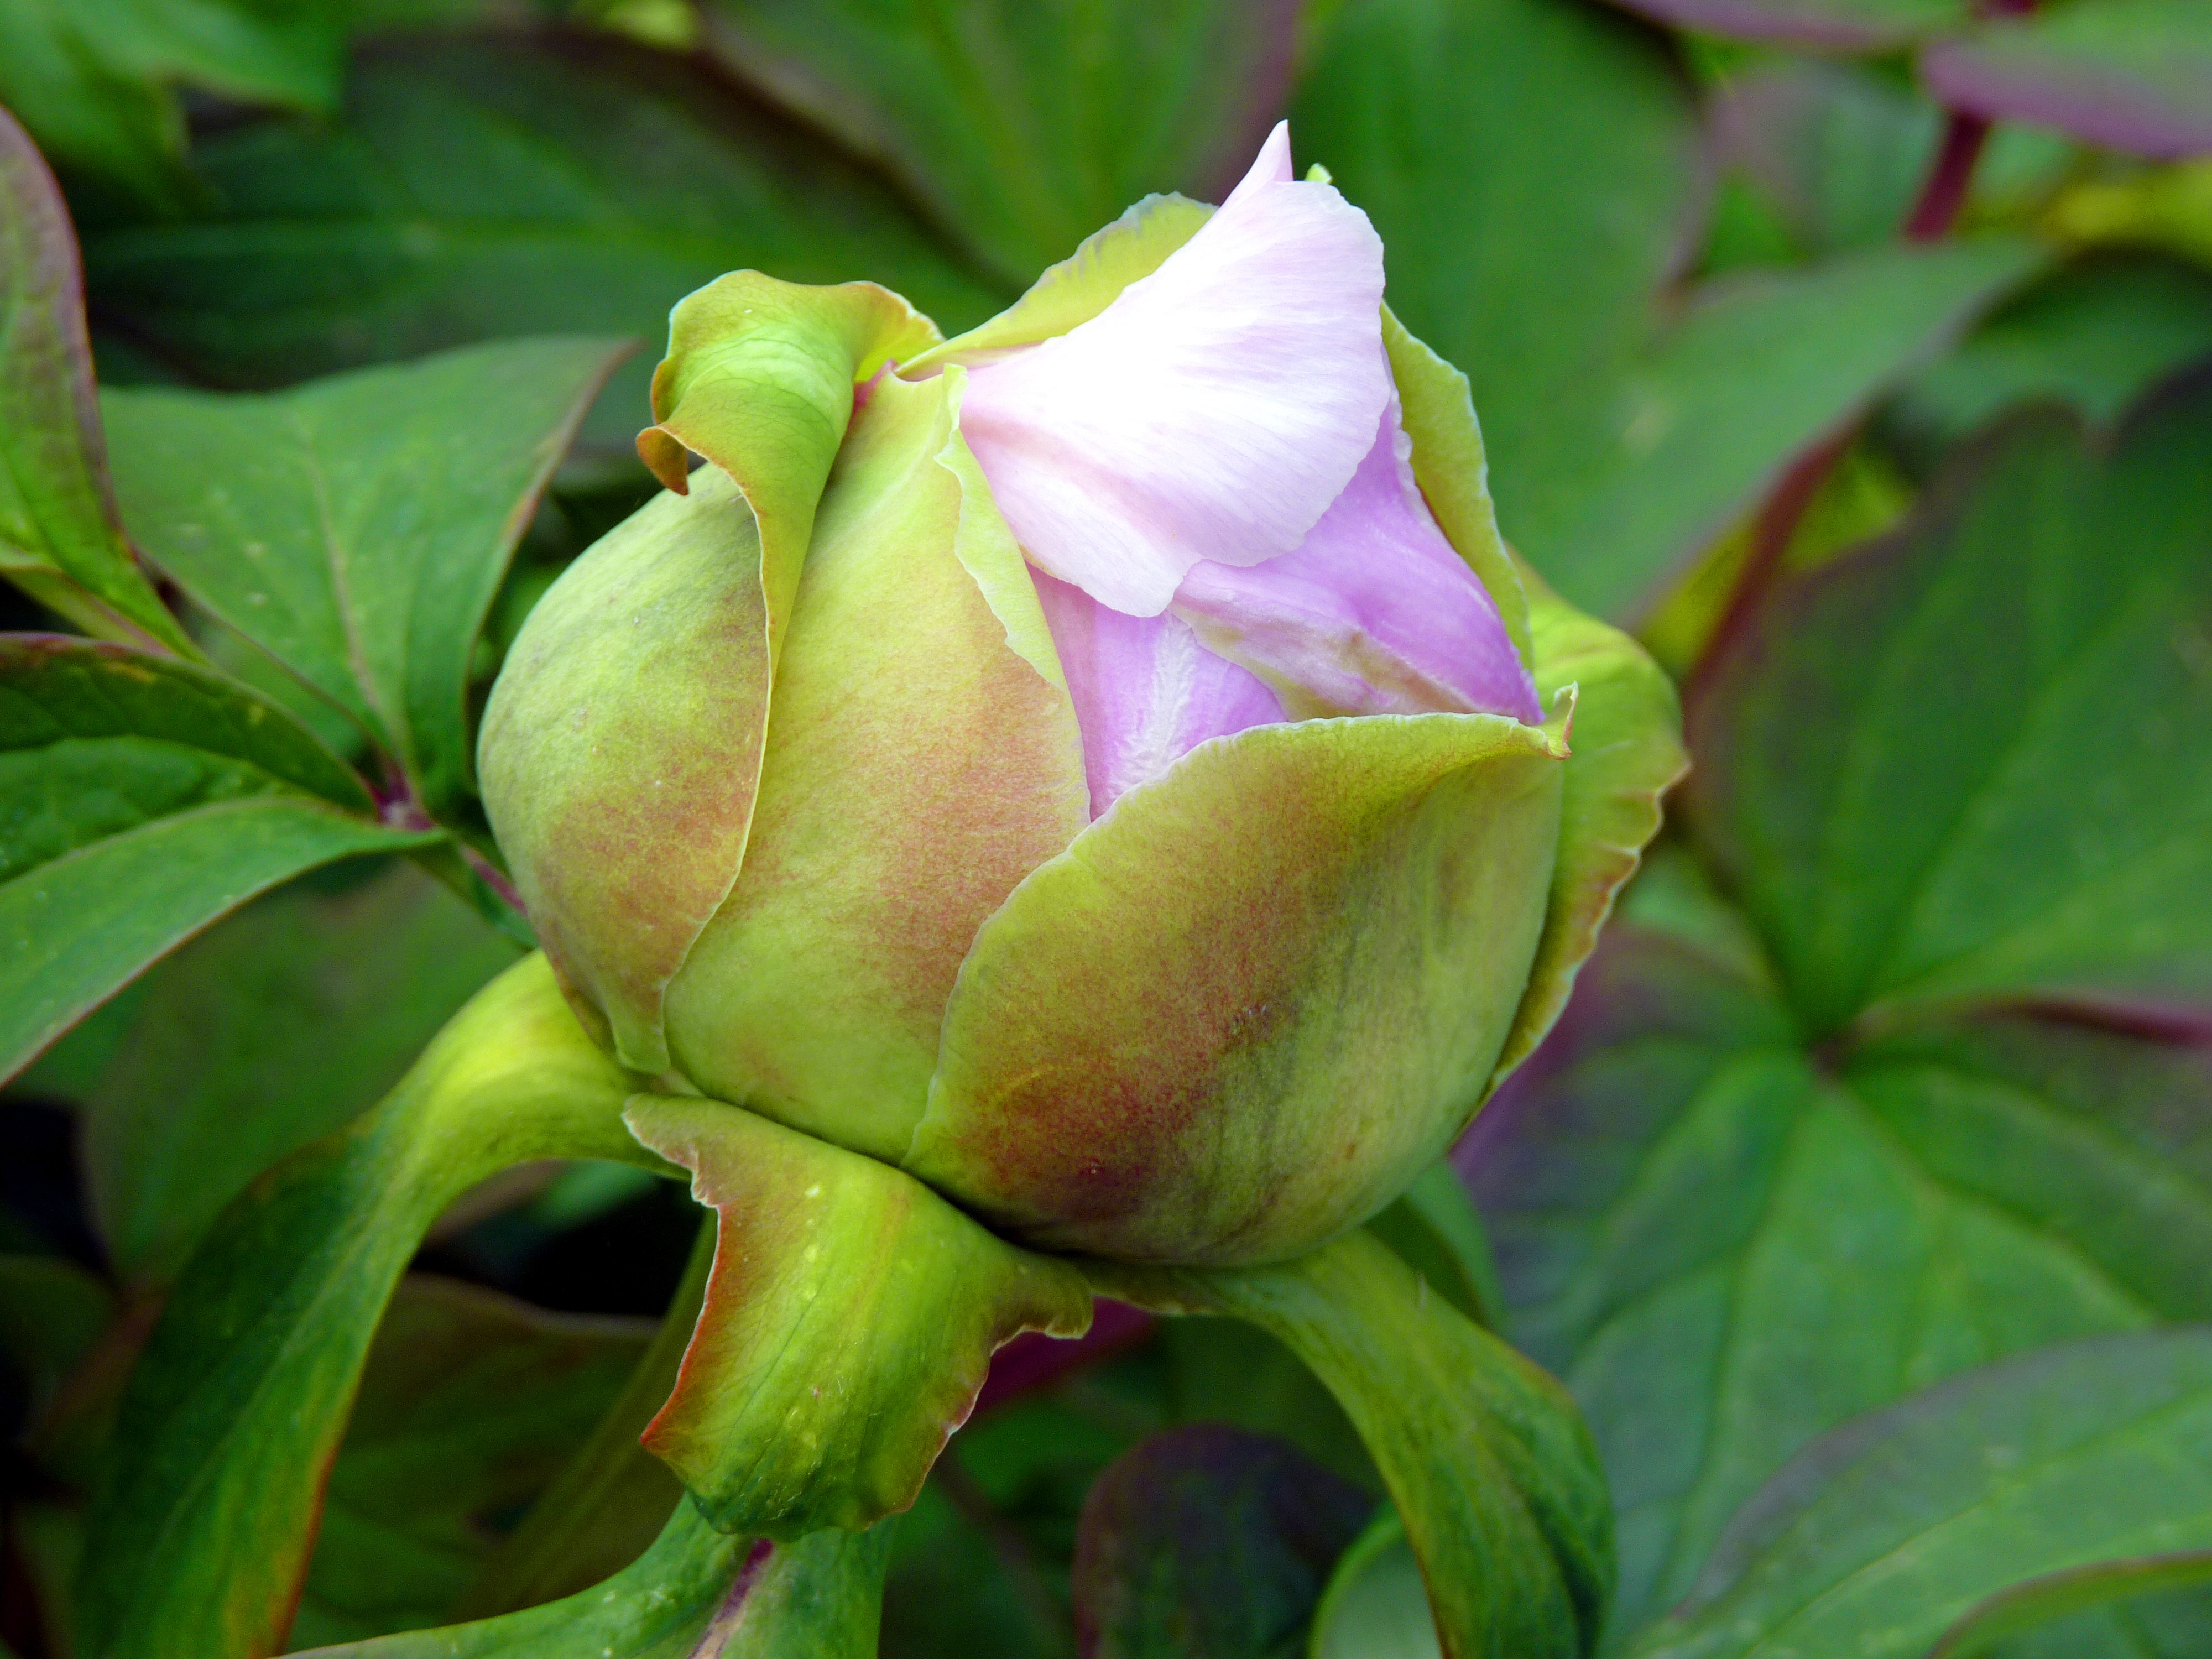
blossom, plant, flower, petal, rose, spring, produce, botany, pink, flora, button, bud, peony, macro photography, flowering plant, garden roses, rose family, land plant